Ignaz von Döllinger

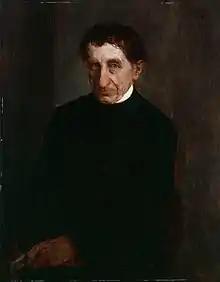
Portrait of Döllinger, by Franz von Lenbach, 1878.

"The Jewish people moved in a circle of religious ideas only part of which were expressed in its sacred literature ... Far from being a dead letter in the hands of a people living in spiritual stagnation, [the Jews] were instinctually endowed with the power and the impulse to develop organically and steadily", wrote Döllinger. This favorable reference to the vigorous 'spirit' of Judaism runs counter to common critiques of the religion by 19th century theologians.